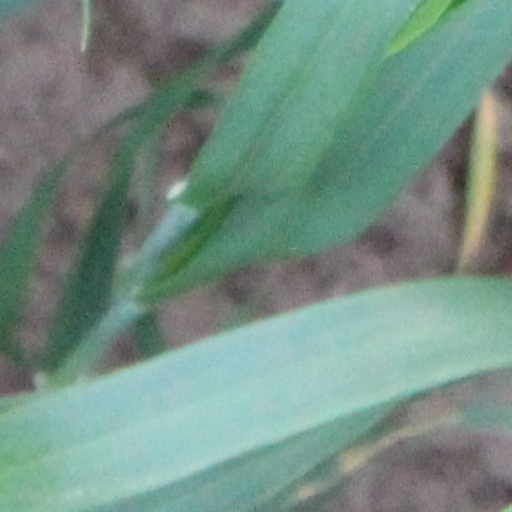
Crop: wheat